Philip Kitcher

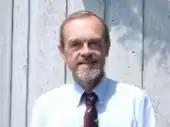
Kitcher in 2004

Philip Stuart Kitcher (born 20 February 1947) is a British philosopher who is the John Dewey Professor Emeritus of philosophy at Columbia University. He specialises in the philosophy of science, the philosophy of biology, the philosophy of mathematics, the philosophy of literature, and more recently pragmatism.